Grandchester, Queensland

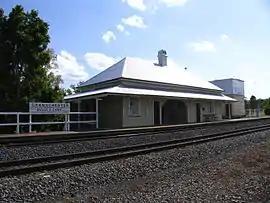
Grandchester railway station

Grandchester is a rural town and locality in the City of Ipswich, Queensland, Australia. In the , the locality of Grandchester had a population of 467 people.